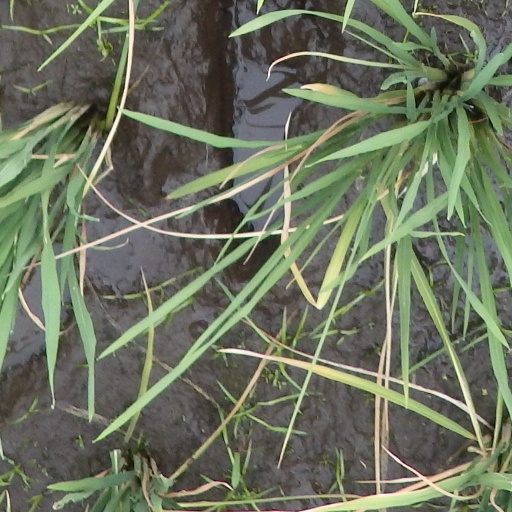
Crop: rice